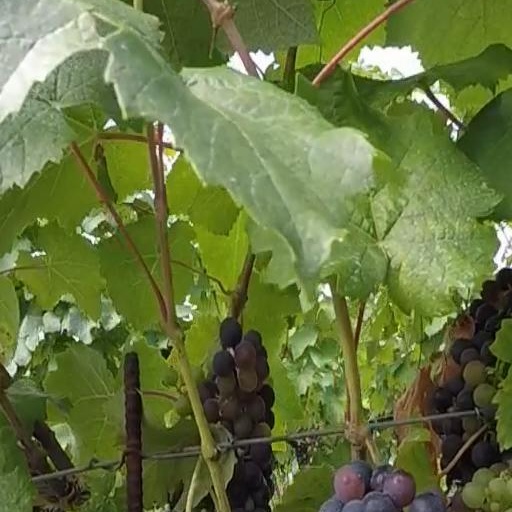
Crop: grape